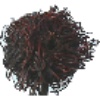
Label: rambutan